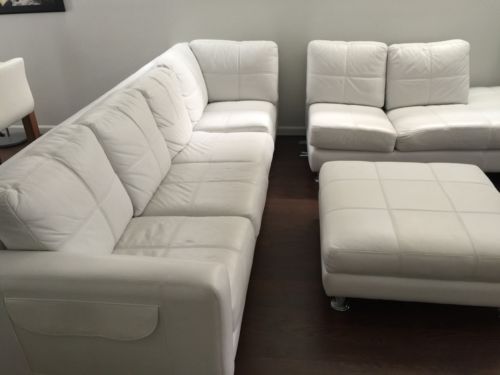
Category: sofa